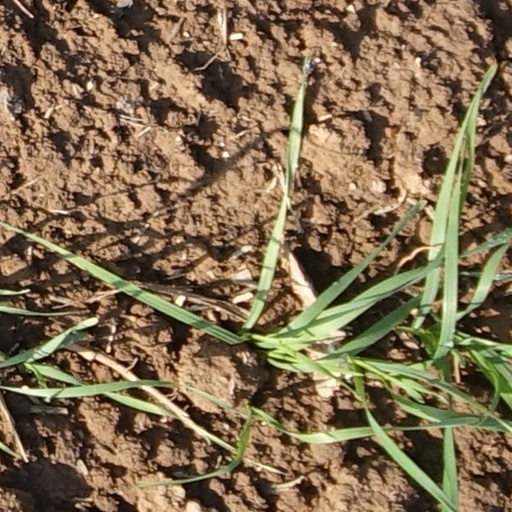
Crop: wheat